National Museum Institute of the History of Art, Conservation and Museology

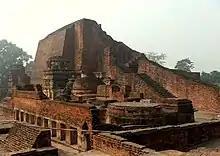
Nalanda is considered one of the first great universities in recorded history. It was the centre of Buddhist learning and research in the world from 450 to 1193 CE.

The National Museum Institute of the History of Art, Conservation and Museology (NMIHACM) is an autonomous institute, a seat of higher education in the fields of History, Conservation and Museology under the Ministry of culture, Government of India. The institute is a "deemed university" and is located at Janpath, New Delhi, within the premises of National Museum, New Delhi.